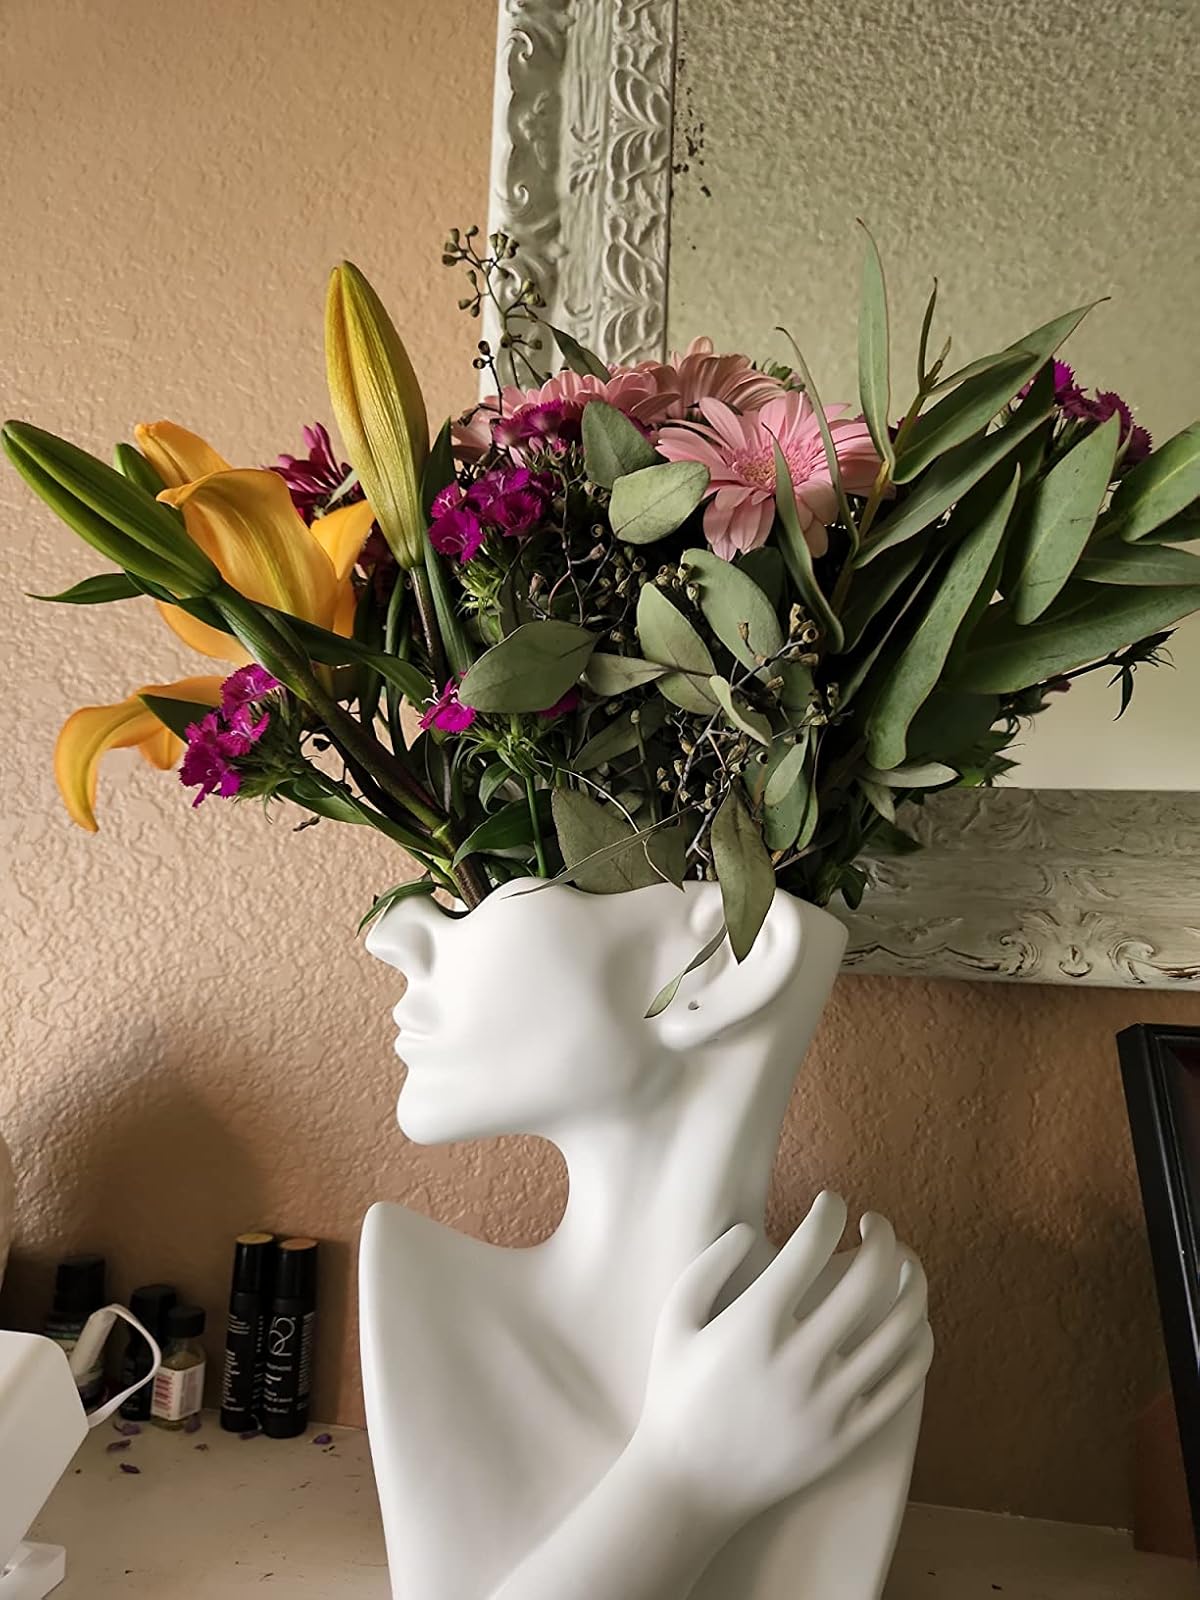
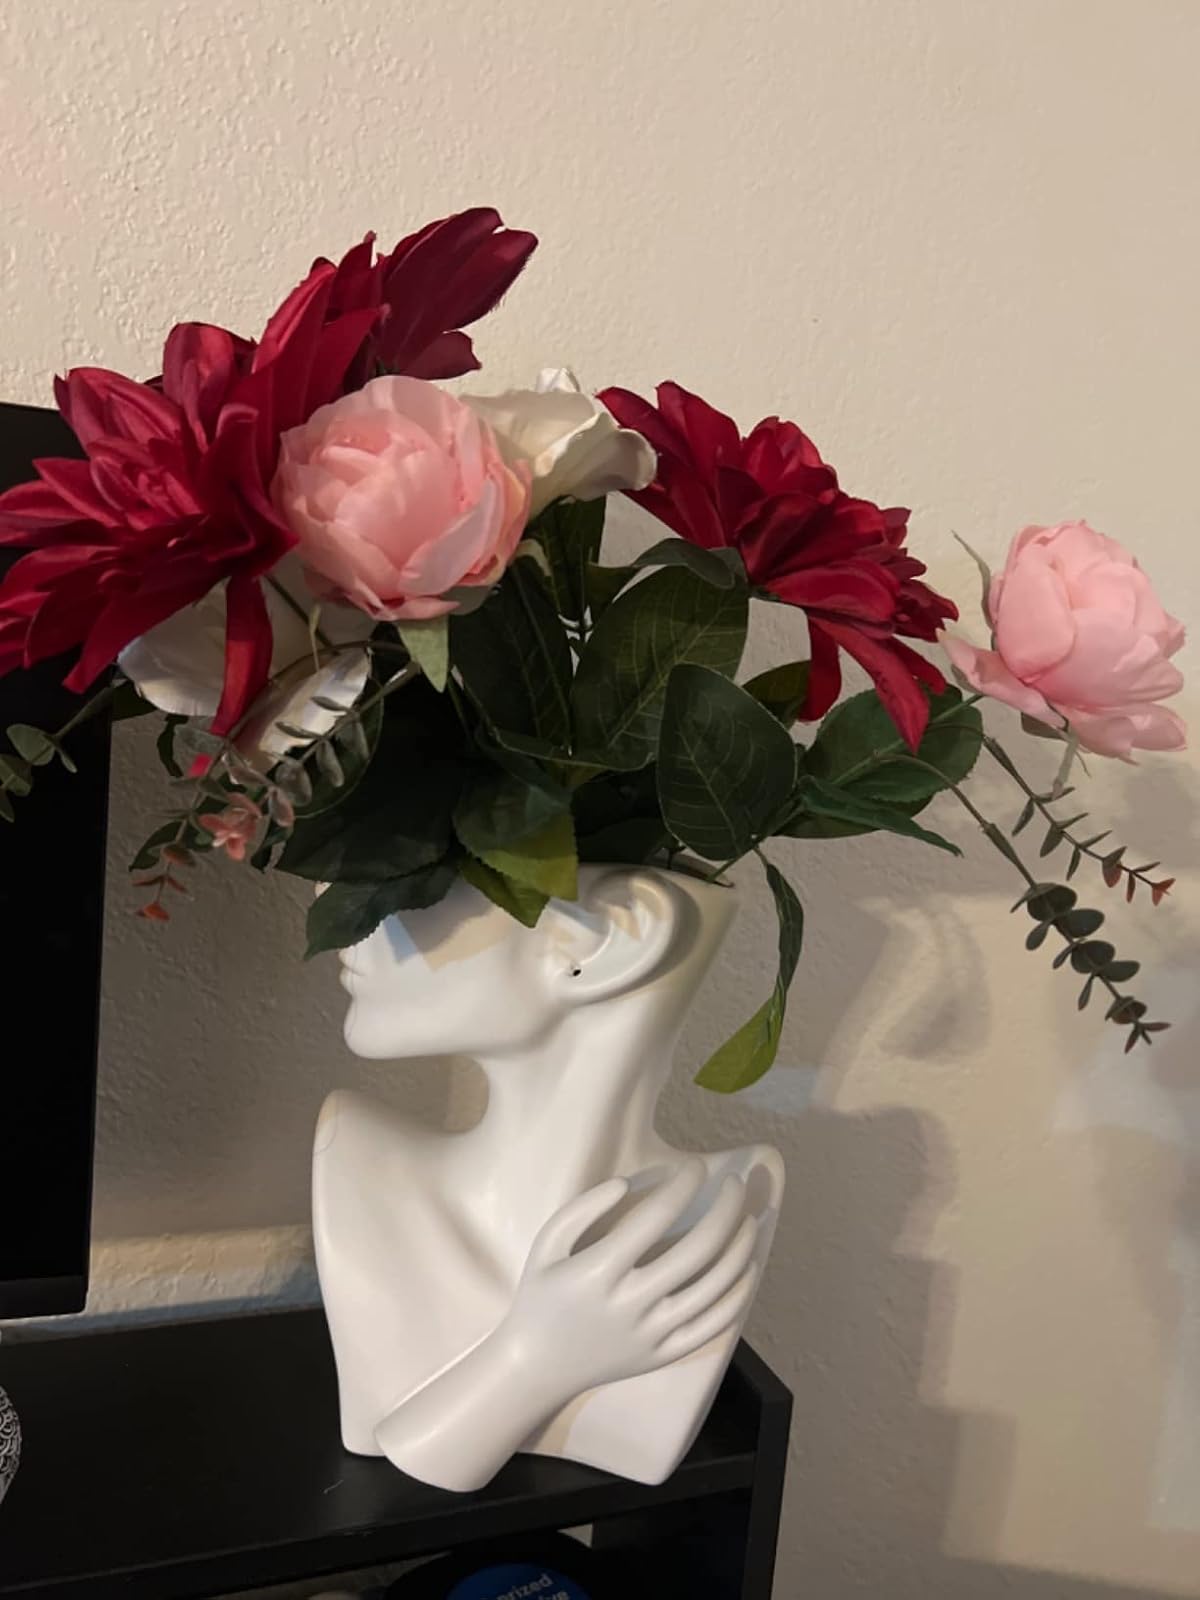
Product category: vase
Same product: yes